Gabriel de Luetz

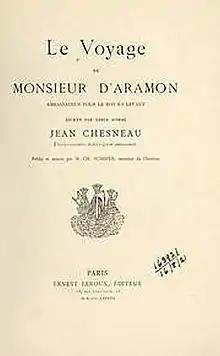
"Le Voyage de Monsieur d'Aramon dans le Levant" by Jean Chesneau, 1547.

In 1547, he accompanied Suleiman the Magnificent in the Ottoman–Safavid War (1532–55), with two of his secretaries, Jacques Gassut and Jean Chesneau, and is recorded as having given advice to the Sultan on some aspects of the campaign. Chesneau wrote "Le Voyage de Monsieur d'Aramon dans le Levant", an interesting account of the travels of Gabriel de Luetz.